Describe the emotion expressed in this image:  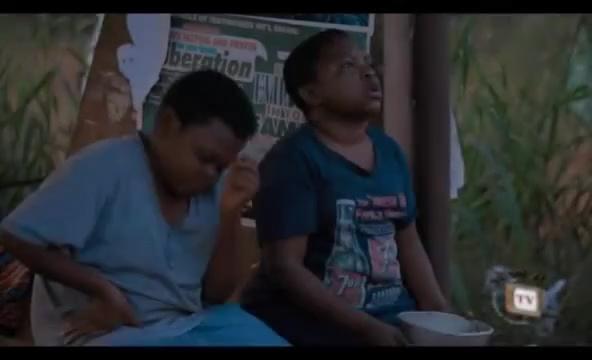
This person displays Fear, valence and arousal with low intensity.